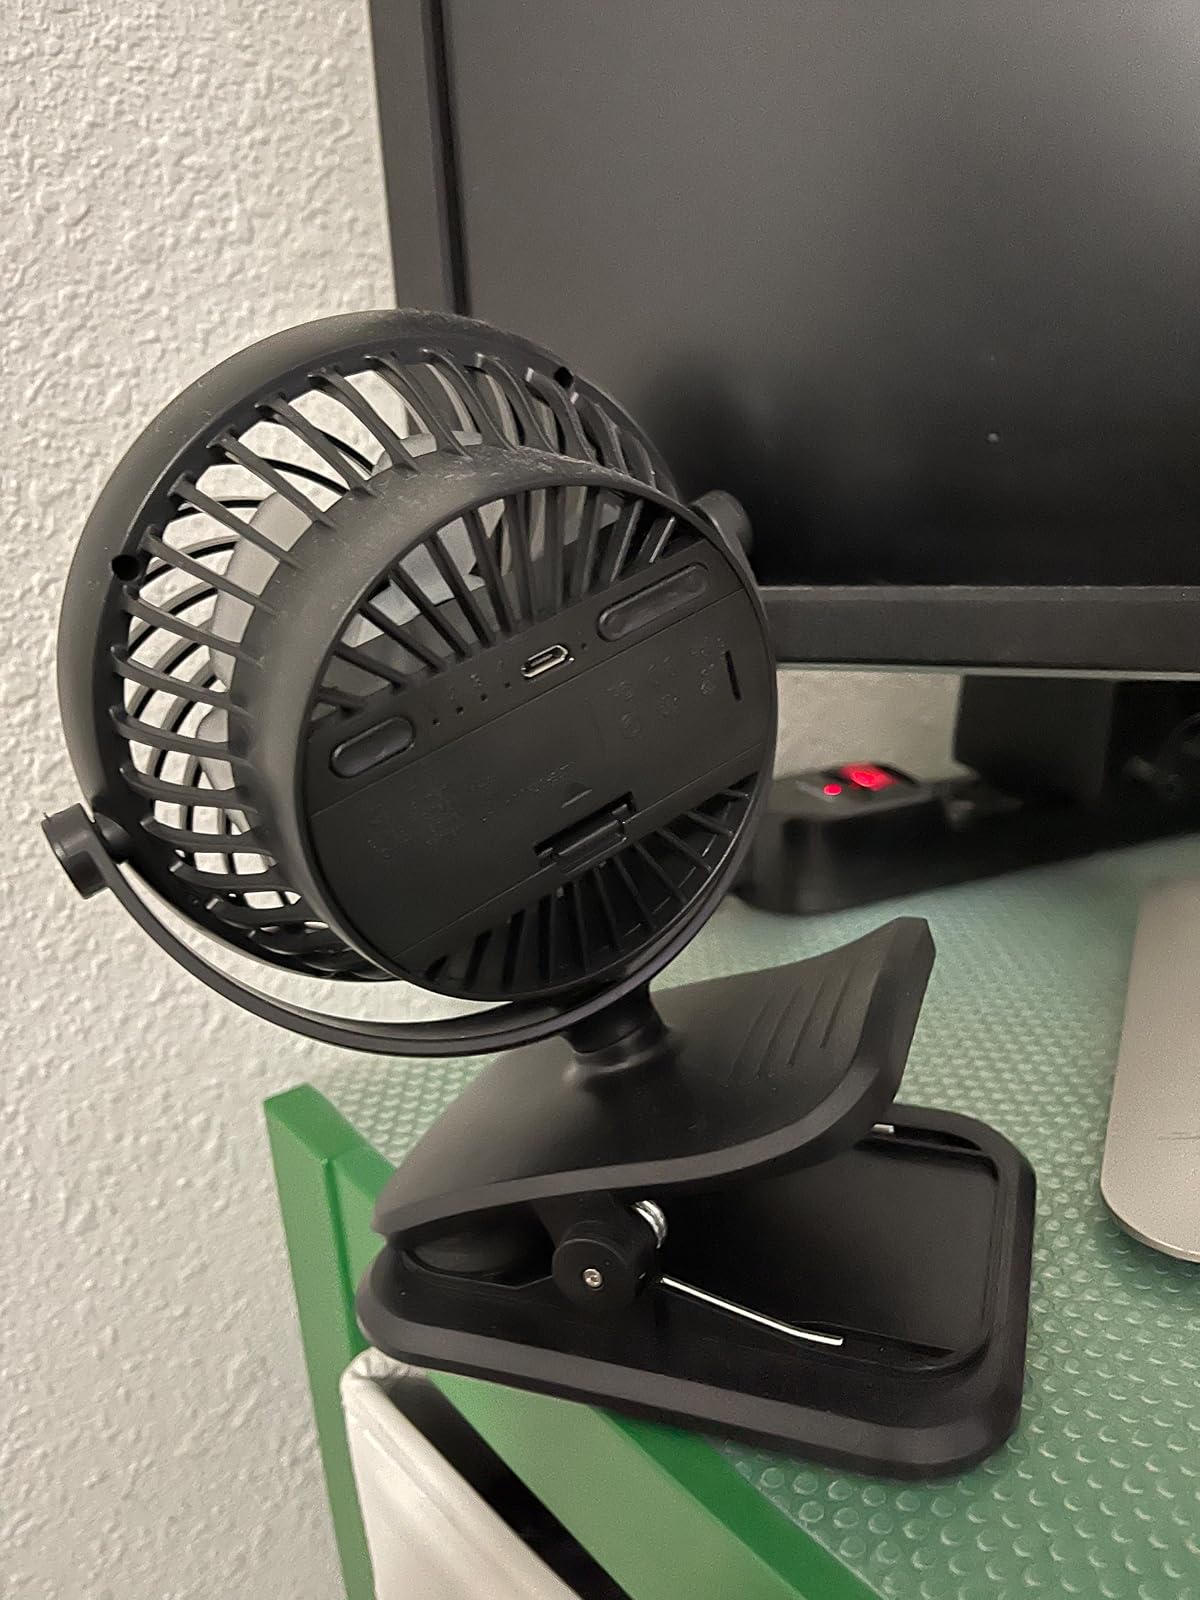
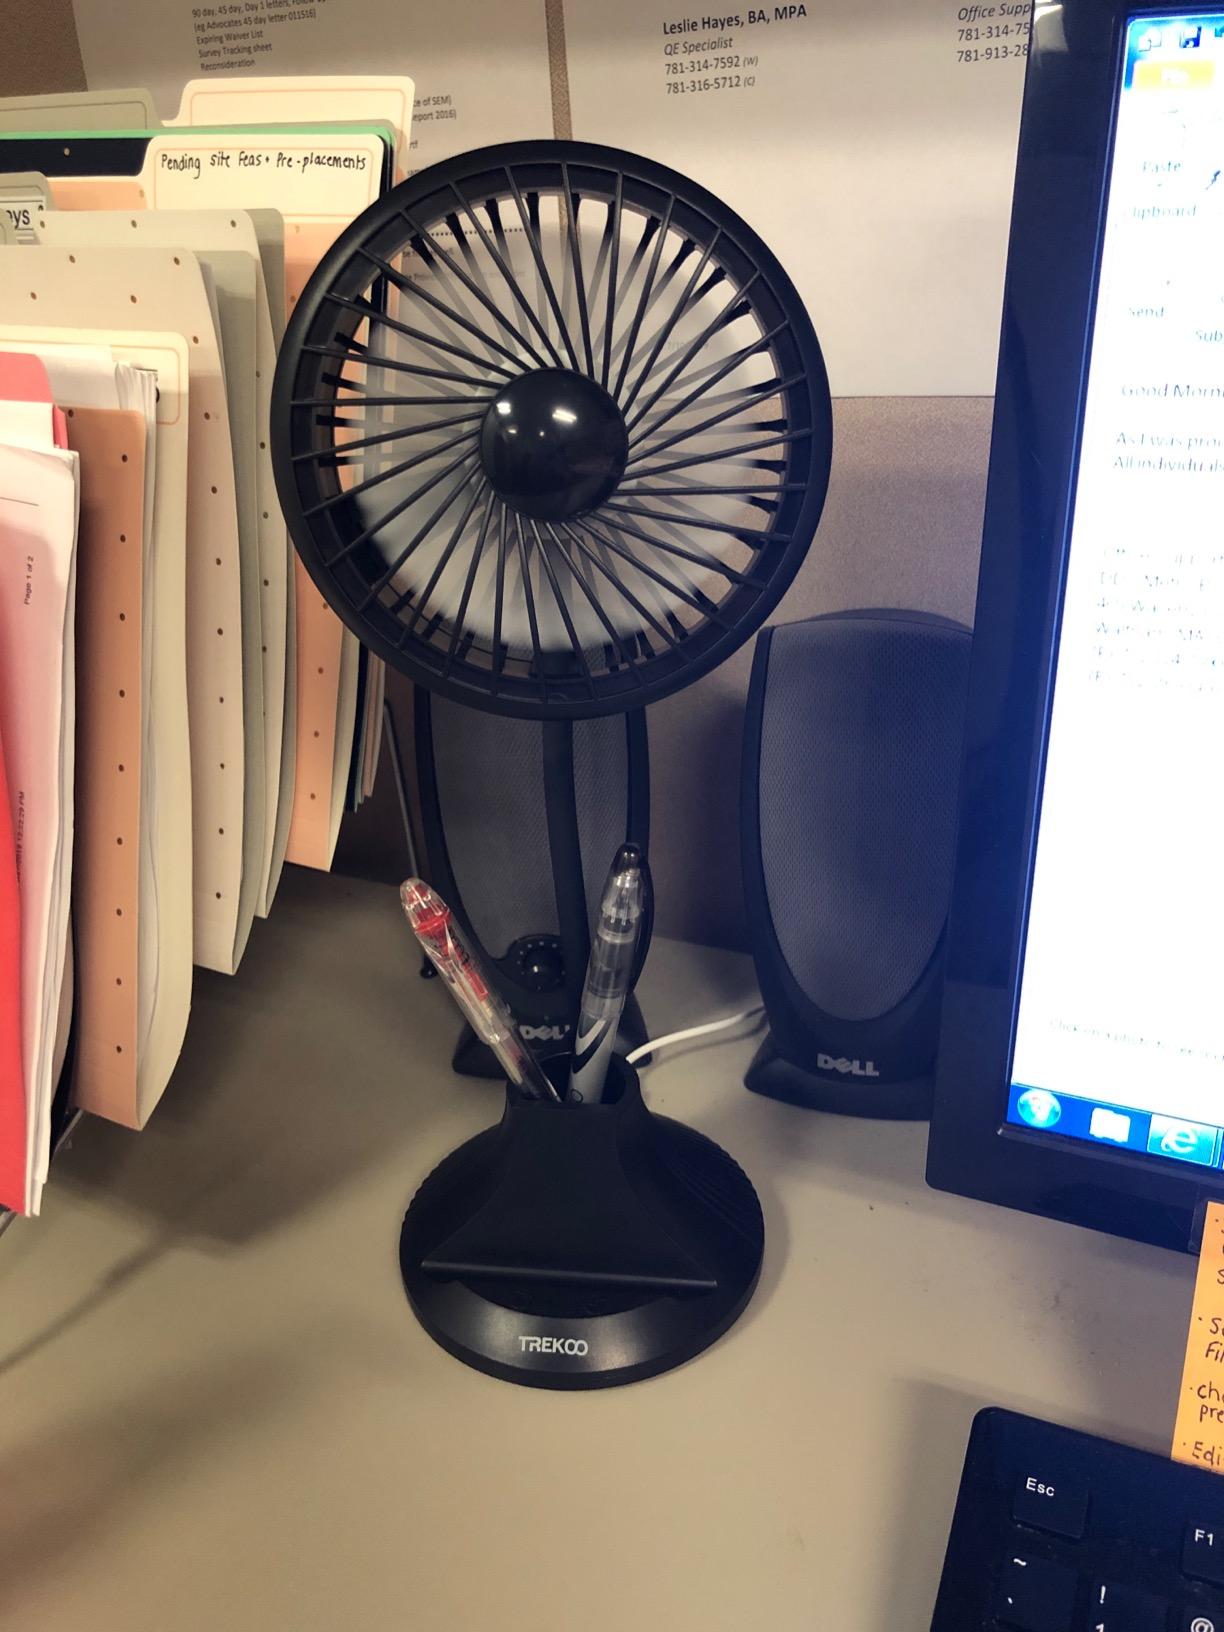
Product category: fan
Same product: no